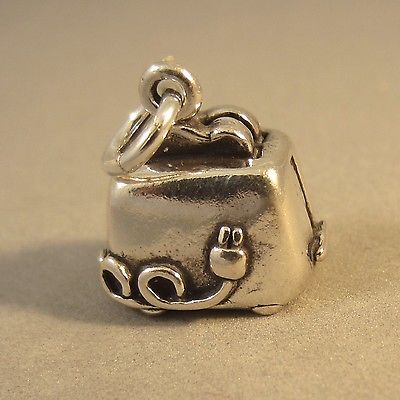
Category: toaster